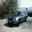
Label: automobile